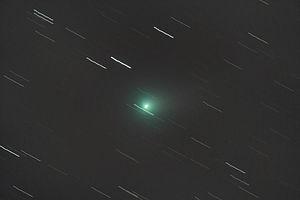
C/2013 R1 (Lovejoy) est une comète périodique découverte par Terry Lovejoy le 7 septembre 2013 en Australie. Elle est passée au plus près de la Terre le 19 novembre 2013, à une distance de 0,3967 unités astronomiques. À ce moment, elle atteint une magnitude apparente d'environ 4,5. La comète est originaire du nuage d'Oort, ce qui expliquerait la quantité de monoxyde de carbone dans sa composition.